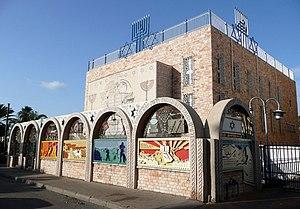
Acre est une ville d’Israël, située au nord de la baie de Haïfa, sur un promontoire et dotée d'un port en eaux profondes.
La synagogue Or Torah, plus connue sous le nom de synagogue tunisienne d'Acre, est une synagogue construite en 1955 pour les nombreux fidèles juifs originaires de Tunisie habitant Acre et sa région.